Serenade (1937 film)

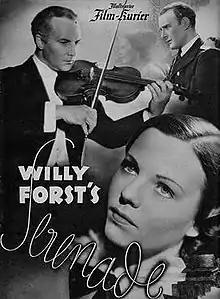

Serenade is a 1937 German drama film directed by Willi Forst and starring Hilde Krahl, Albert Matterstock and Igo Sym. The film was based on a novel by Theodor Storm, which was adapted again in 1958 as "I'll Carry You in My Arms" by Veit Harlan.